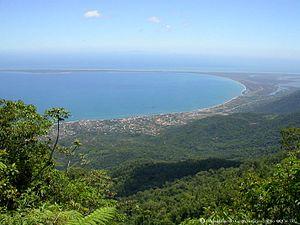
Liste des phares du Honduras : Le Honduras est un pays d'Amérique centrale situé entre le Guatemala à l'ouest et le Nicaragua au sud-est. Le Honduras a des côtes faisant face au nord à la mer des Caraïbes et au sud-ouest à l'océan Pacifique par le Golfe de Fonseca.
Le phare du cap Honduras ou phare de Punta de Caxinas est un phare actif situé sur le cap Honduras, au nord de Trujillo, dans le Département de Colón au Honduras.
Le Cap Honduras ou Punta de Caxinas ou Punta Castilla, est situé sur la mer des Caraïbes sur la côte nord de la République du Honduras, dans le département de Colón. Ce cap, en direction ouest, forme la baie de Trujillo.